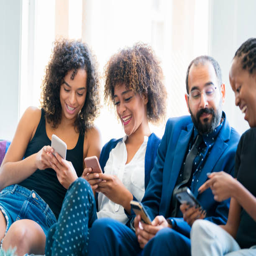
group of friends on a break from work all checking their mobile phones